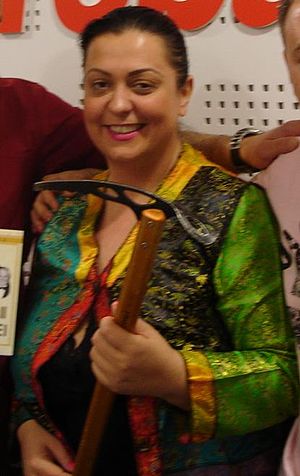
Monica Anghel
Monica Anghel i 2008
Monica Anghel er en rumænsk sanger, som repræsenterede Rumænien ved Eurovision Song Contest 2002, sammen med Marcel Pavel, med sangen "Tell me why", som fik en 9. plads. Hun forsøgte også at repræsentere landet i 1996, men hendes sang kvalificerede sig ikke videre fra den kvalifikationsrunde som var blevet indført det år. Faktisk blev hendes sang placeret allersidst af de i alt 29 sange.